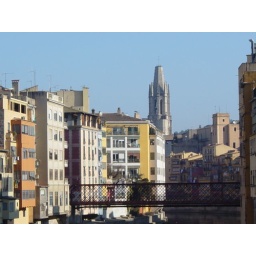
Buildings by the river and the tower of Eglesia de Sant Felij.